Isabella I of Castile

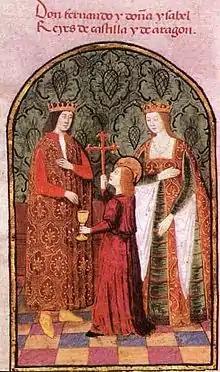
Ferdinand and Isabella

Some of Isabella's living conditions improved in Segovia. She always had food and clothing and lived in a castle that was adorned with gold and silver. Isabella's basic education consisted of reading, spelling, writing, grammar, history, arithmetic, art, chess, dancing, embroidery, music, and religious instruction. She and her ladies-in-waiting entertained themselves with art, embroidery, and music. She lived a relaxed lifestyle, but she rarely left Segovia since King Henry forbade this. Her half-brother was keeping her from the political turmoil going on in the kingdom, though Isabella had full knowledge of what was going on and of her role in the feuds.